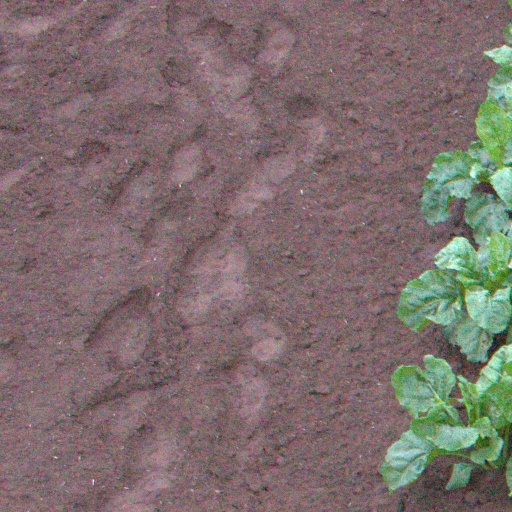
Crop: sugar beet